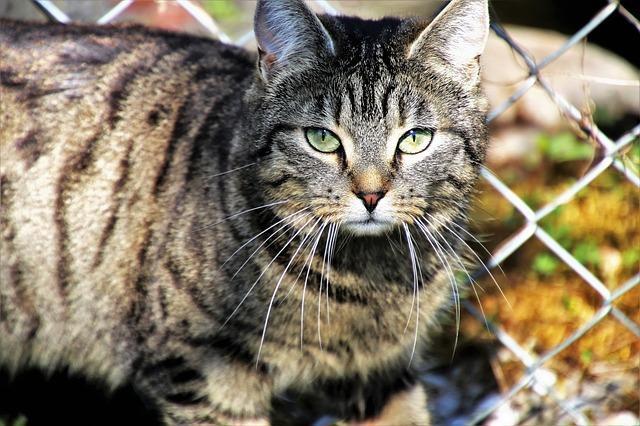
cat